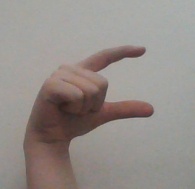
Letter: dal